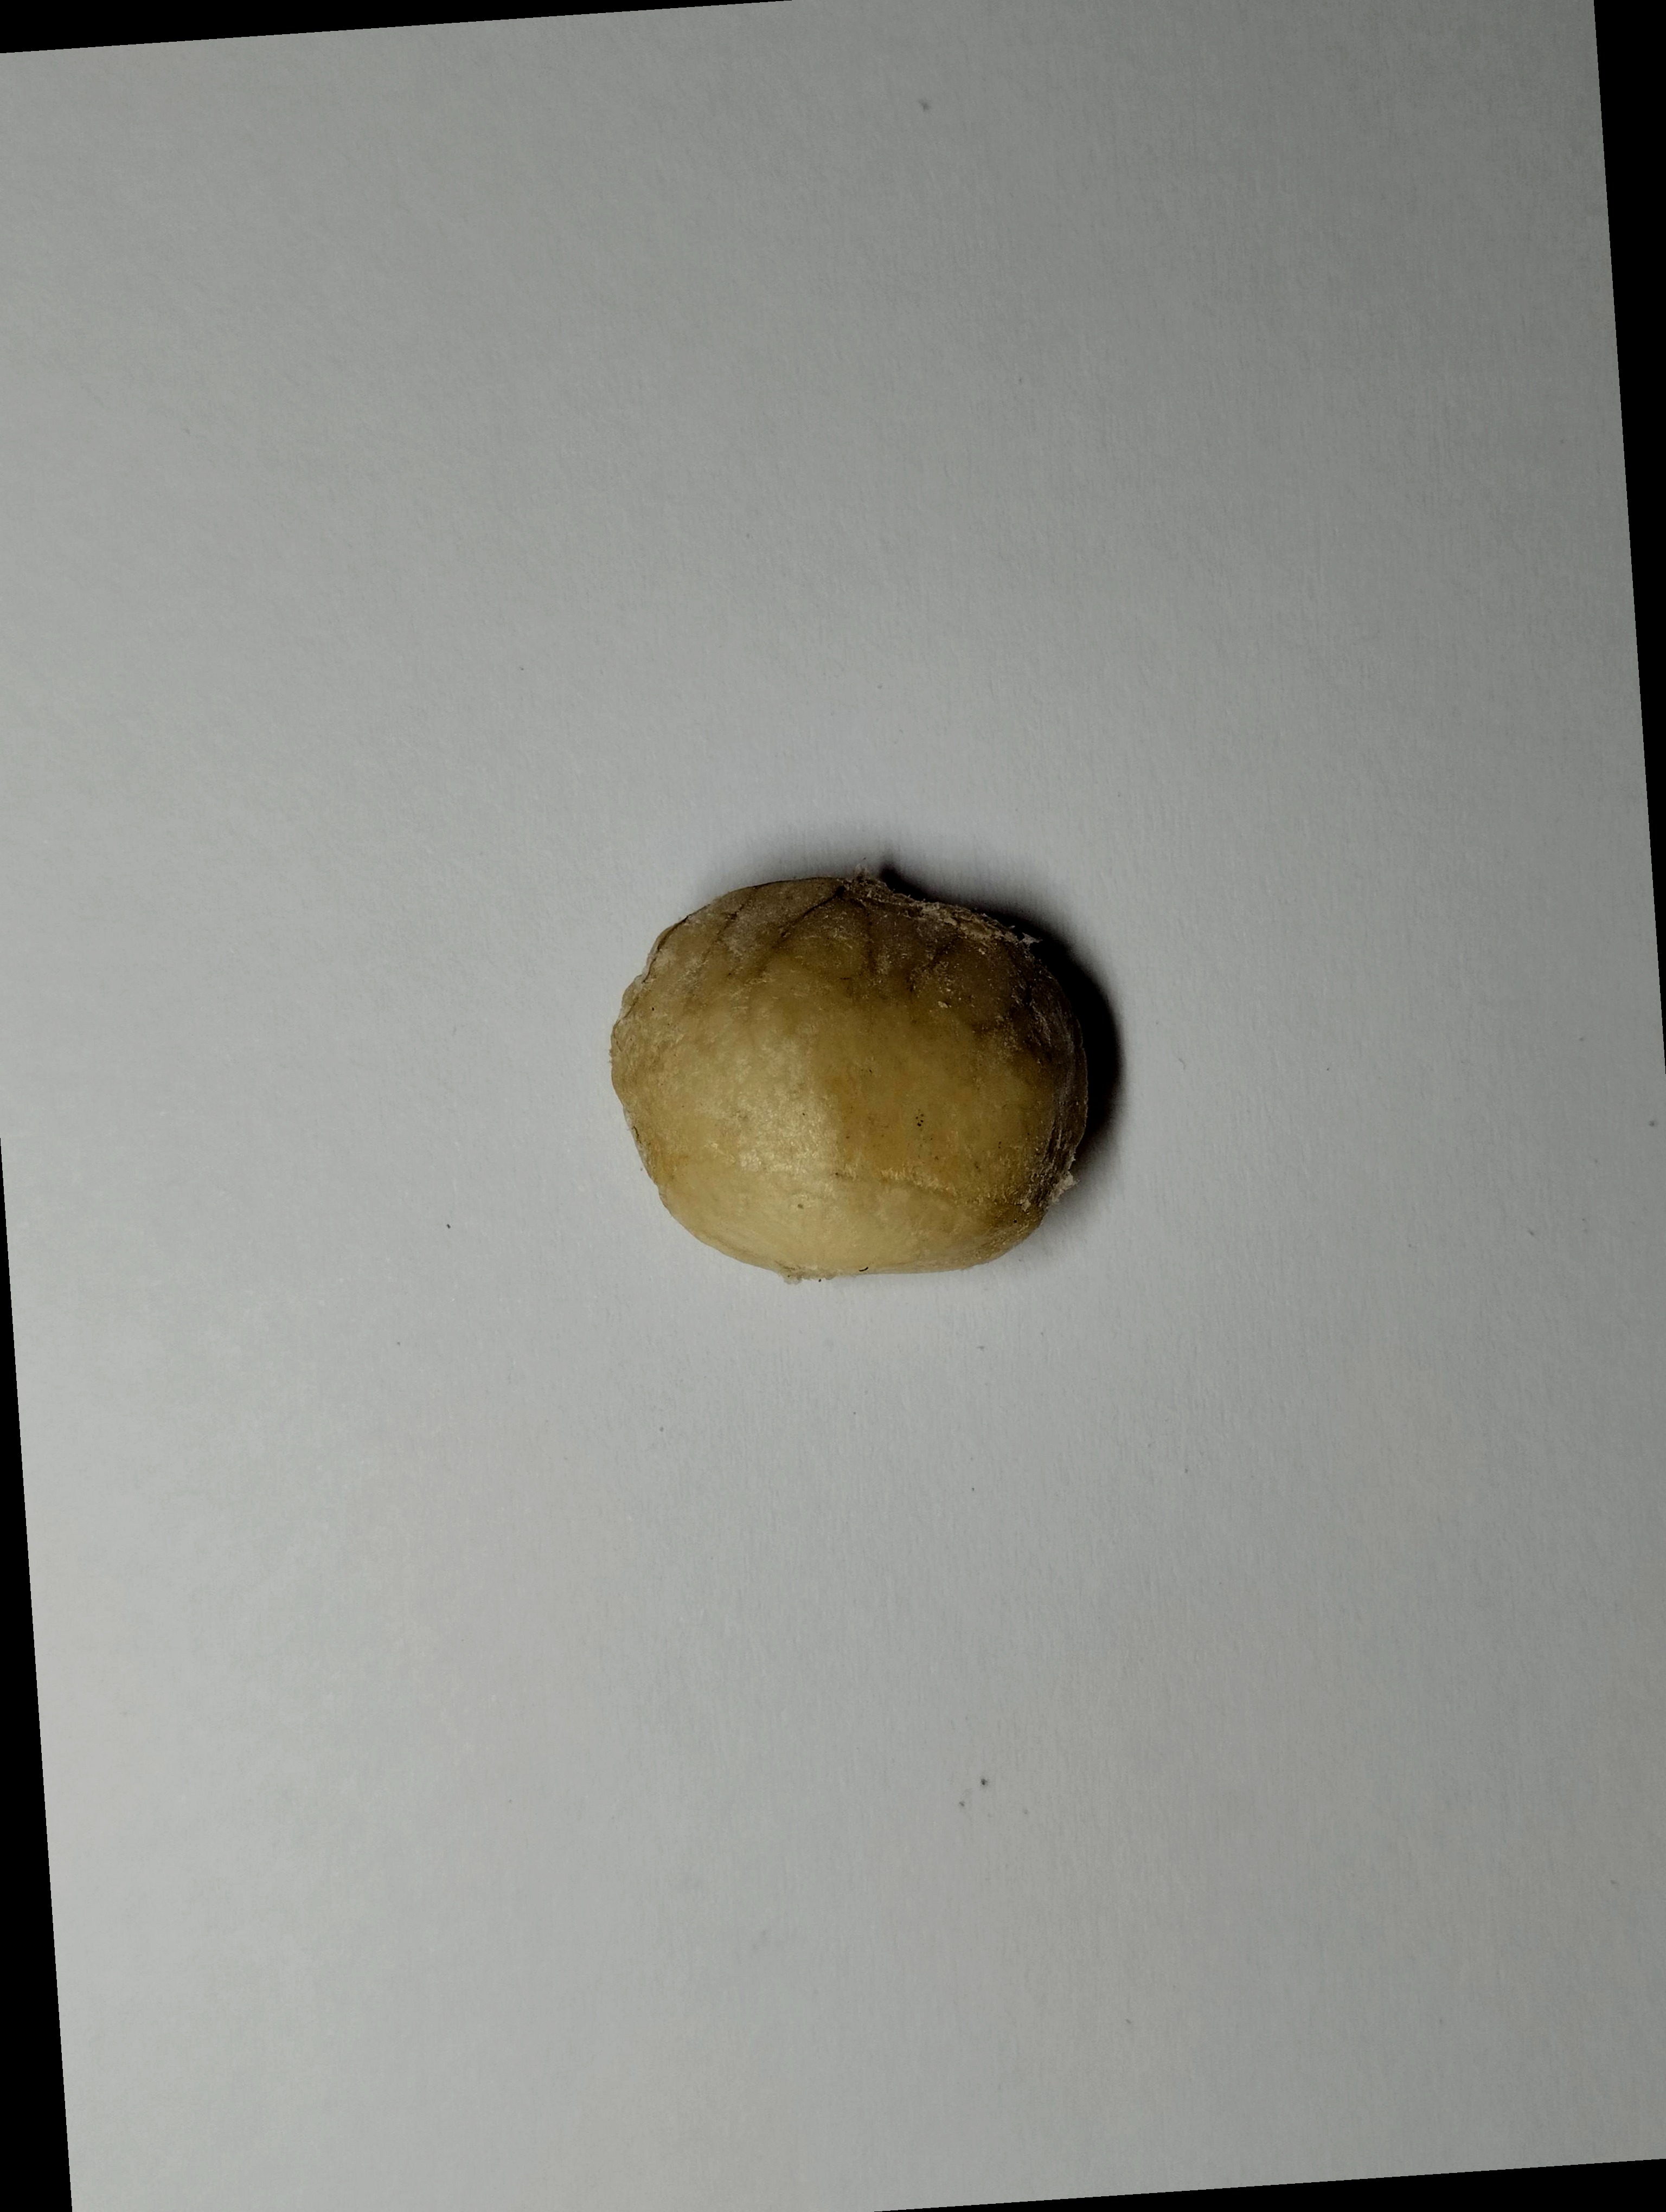
Label: bagus (good seed)